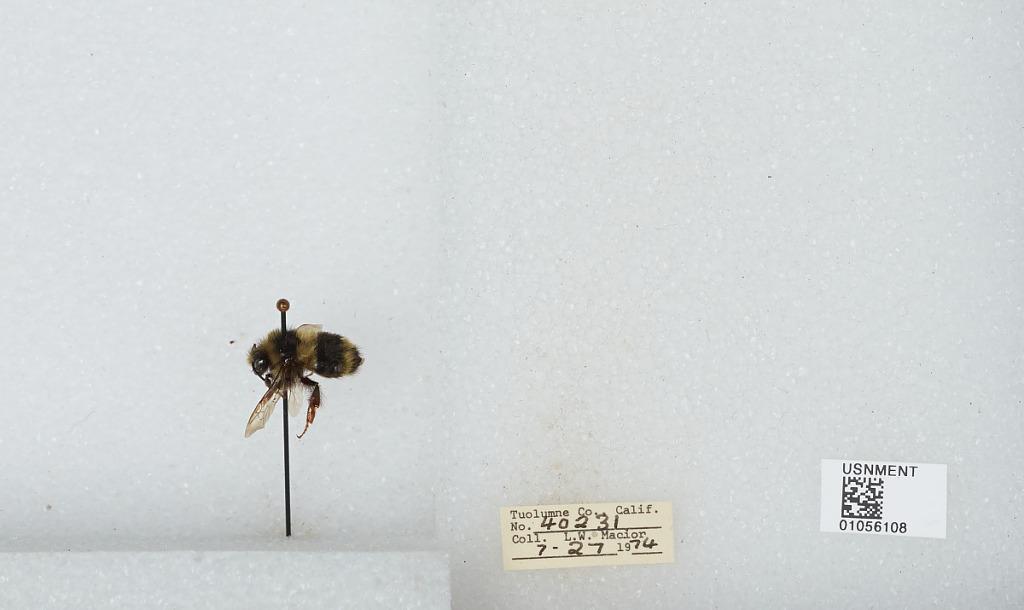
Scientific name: Bombus bifarius nearcticus
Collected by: L. Macior
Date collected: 1974-7-27
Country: United States
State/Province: California
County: Tuolumne
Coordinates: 38.02, -119.93